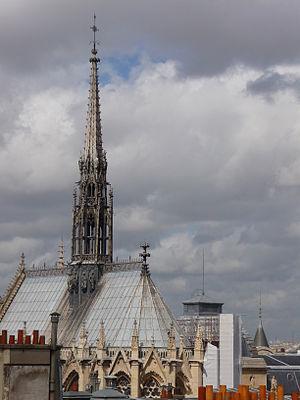
Sainte-Chapelle (Classé) Vue de la préfecture de police de Paris This building is indexed in the Base Mérimée, a database of architectural heritage maintained by the French Ministry of Culture,